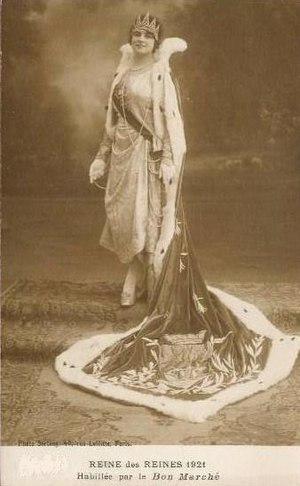
Yvonne Béclu Reine des Reines de Paris 1921.
La Mi-Carême à Paris, longtemps appelée également Fête des Blanchisseuses, est de facto au moins depuis le XVIIIᵉ siècle la fête des femmes de Paris dans le cadre du très féminin Carnaval de Paris.